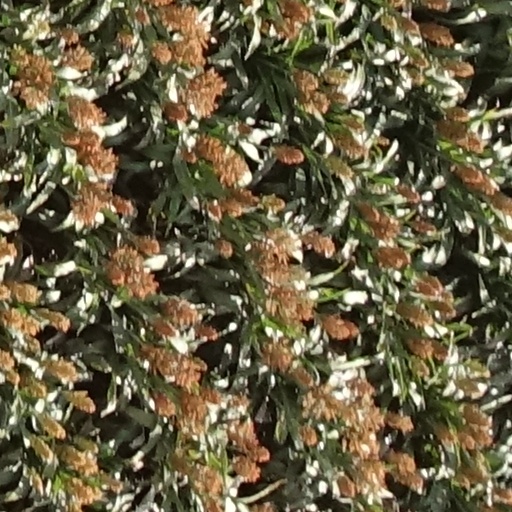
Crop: sorghum